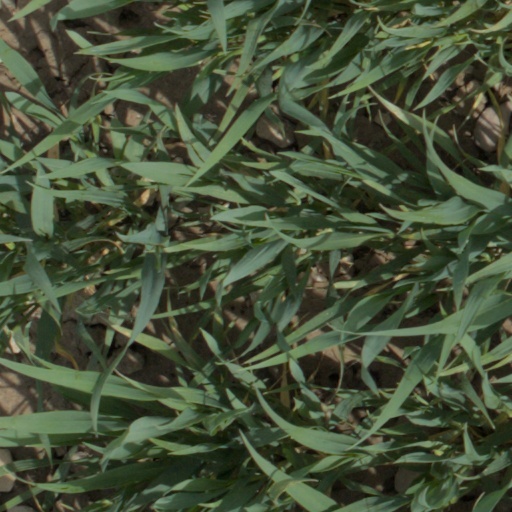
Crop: wheat